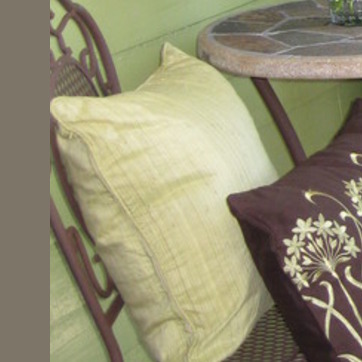
Material: fabric